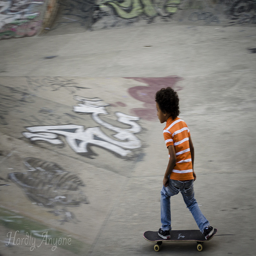
A young boy riding a skateboard across a river bed.
A little boy riding on a skateboard with both feet on it.
A young boy is alone playing on his skateboard.
Young boy learning how to skateboard at skate park.
A kid on a skateboard on the ground.